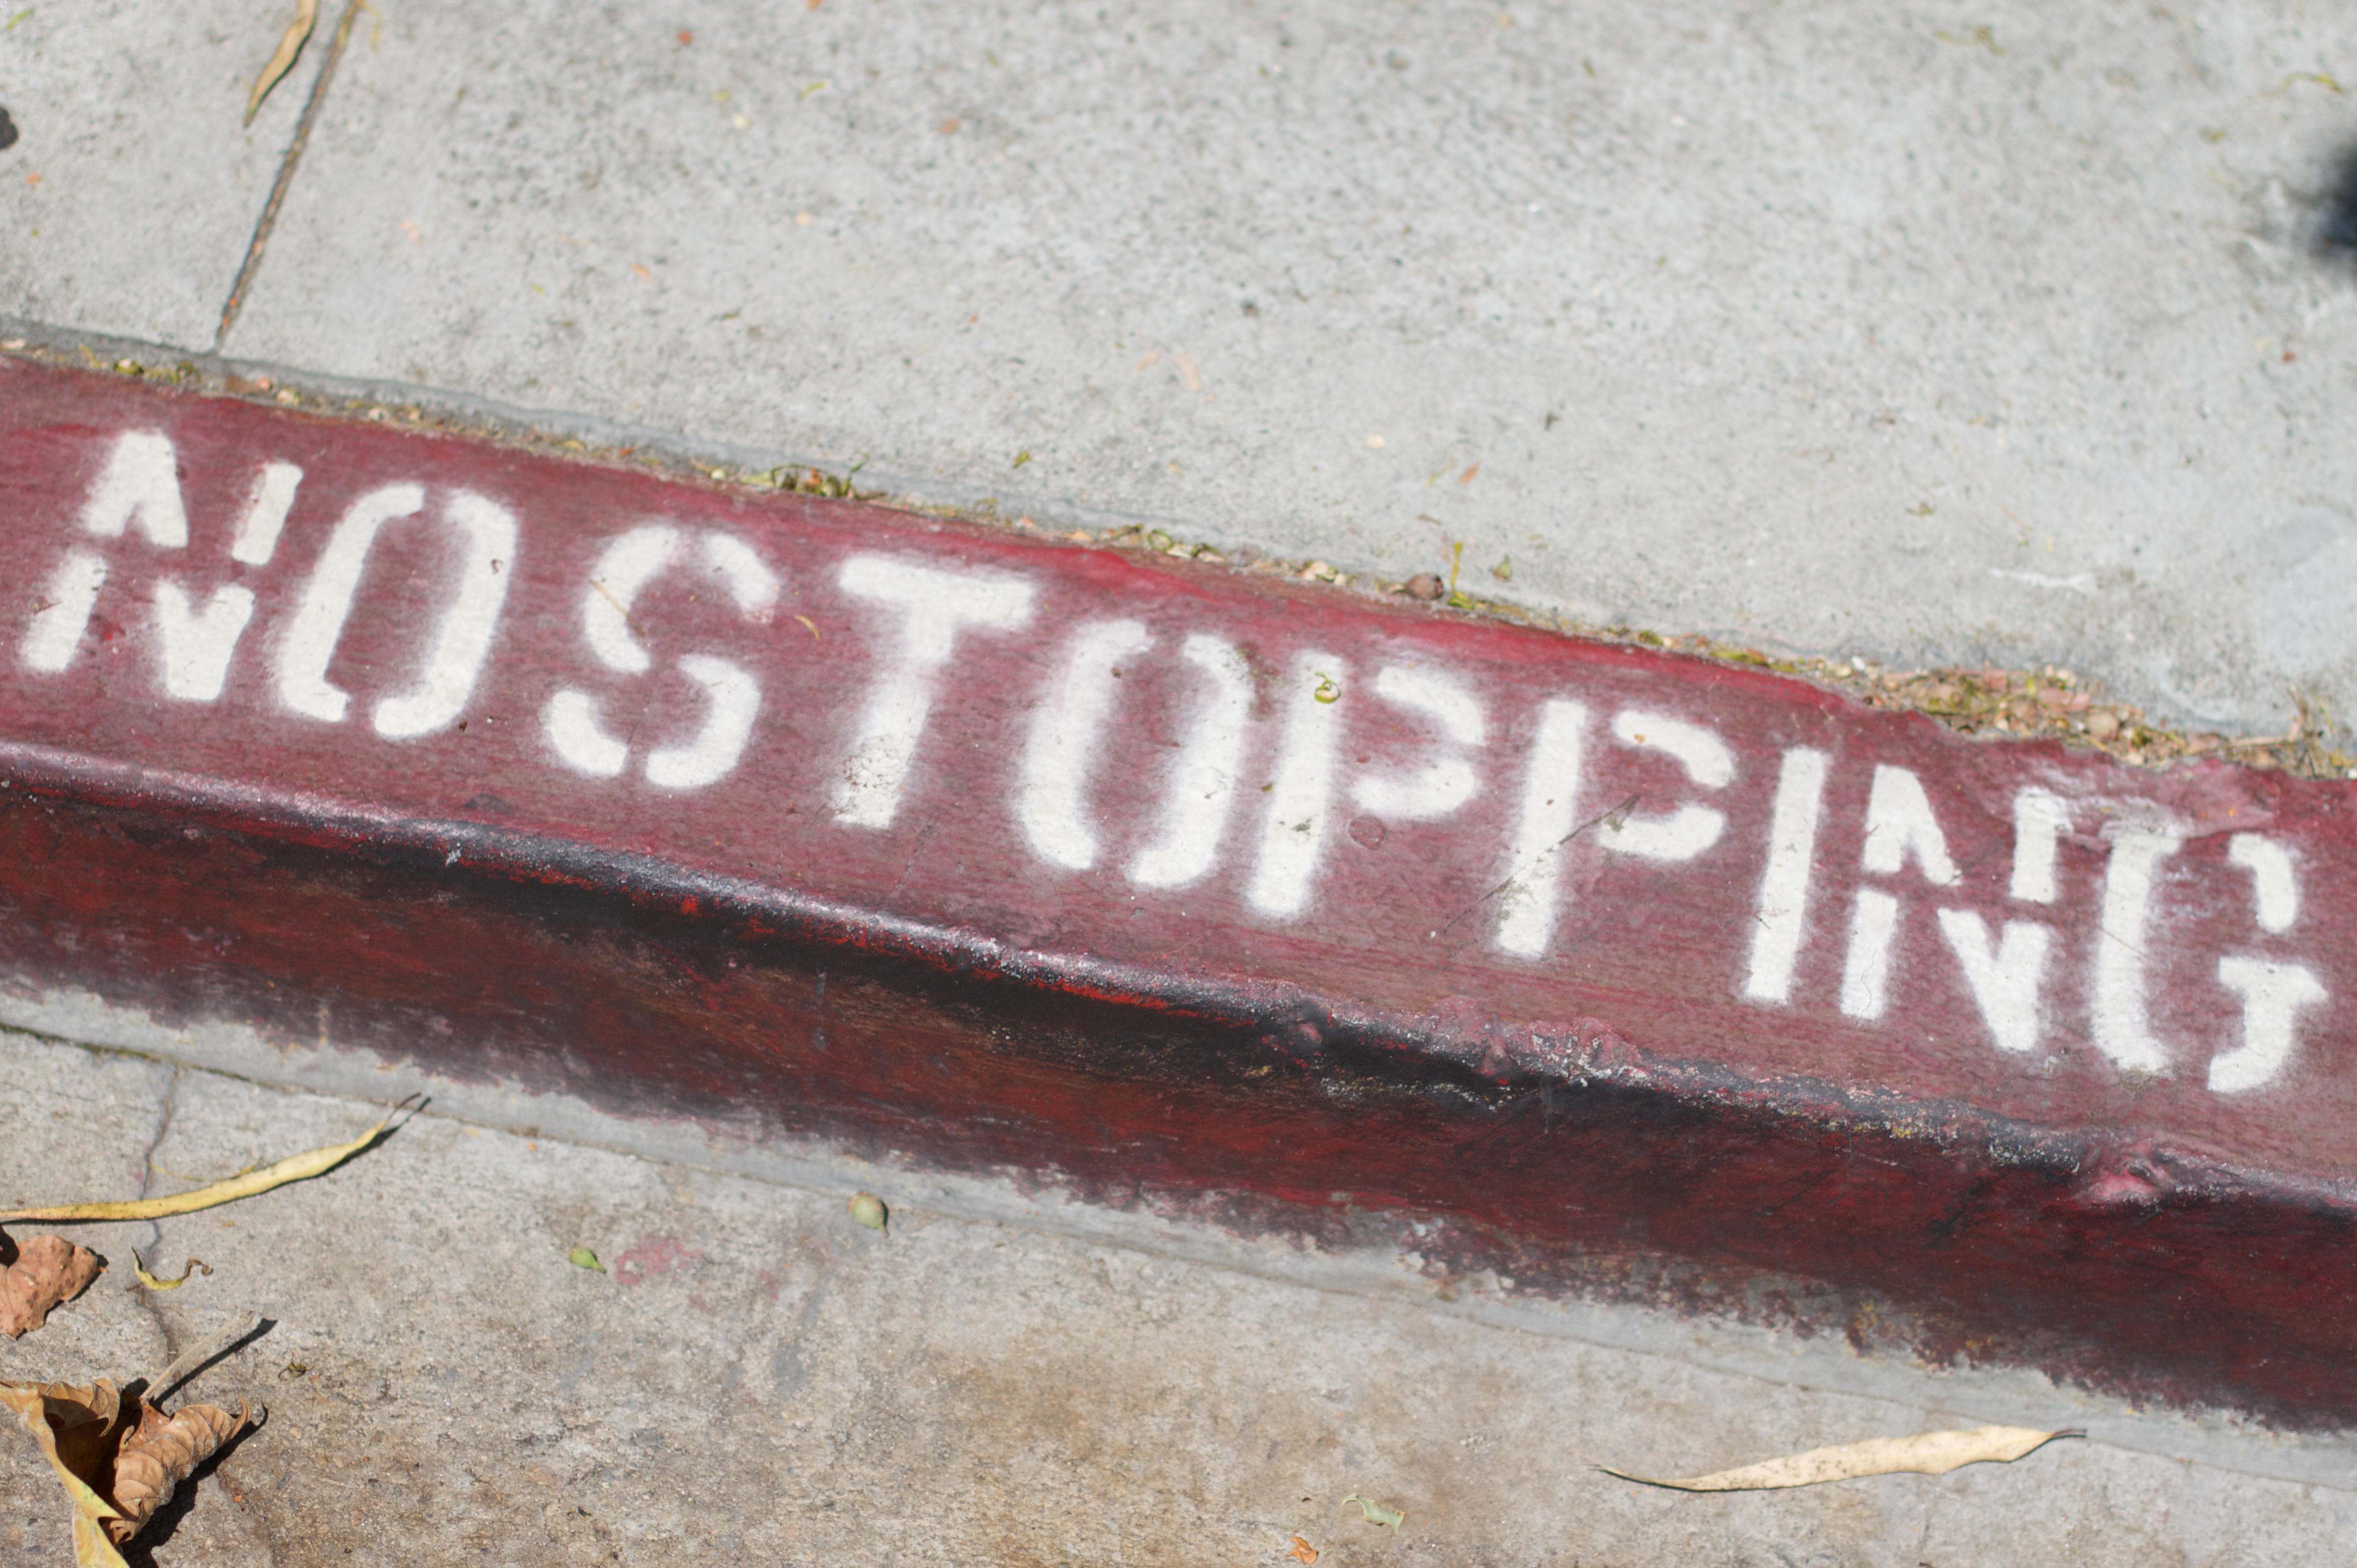
number, wall, sign, red, color, art, shape